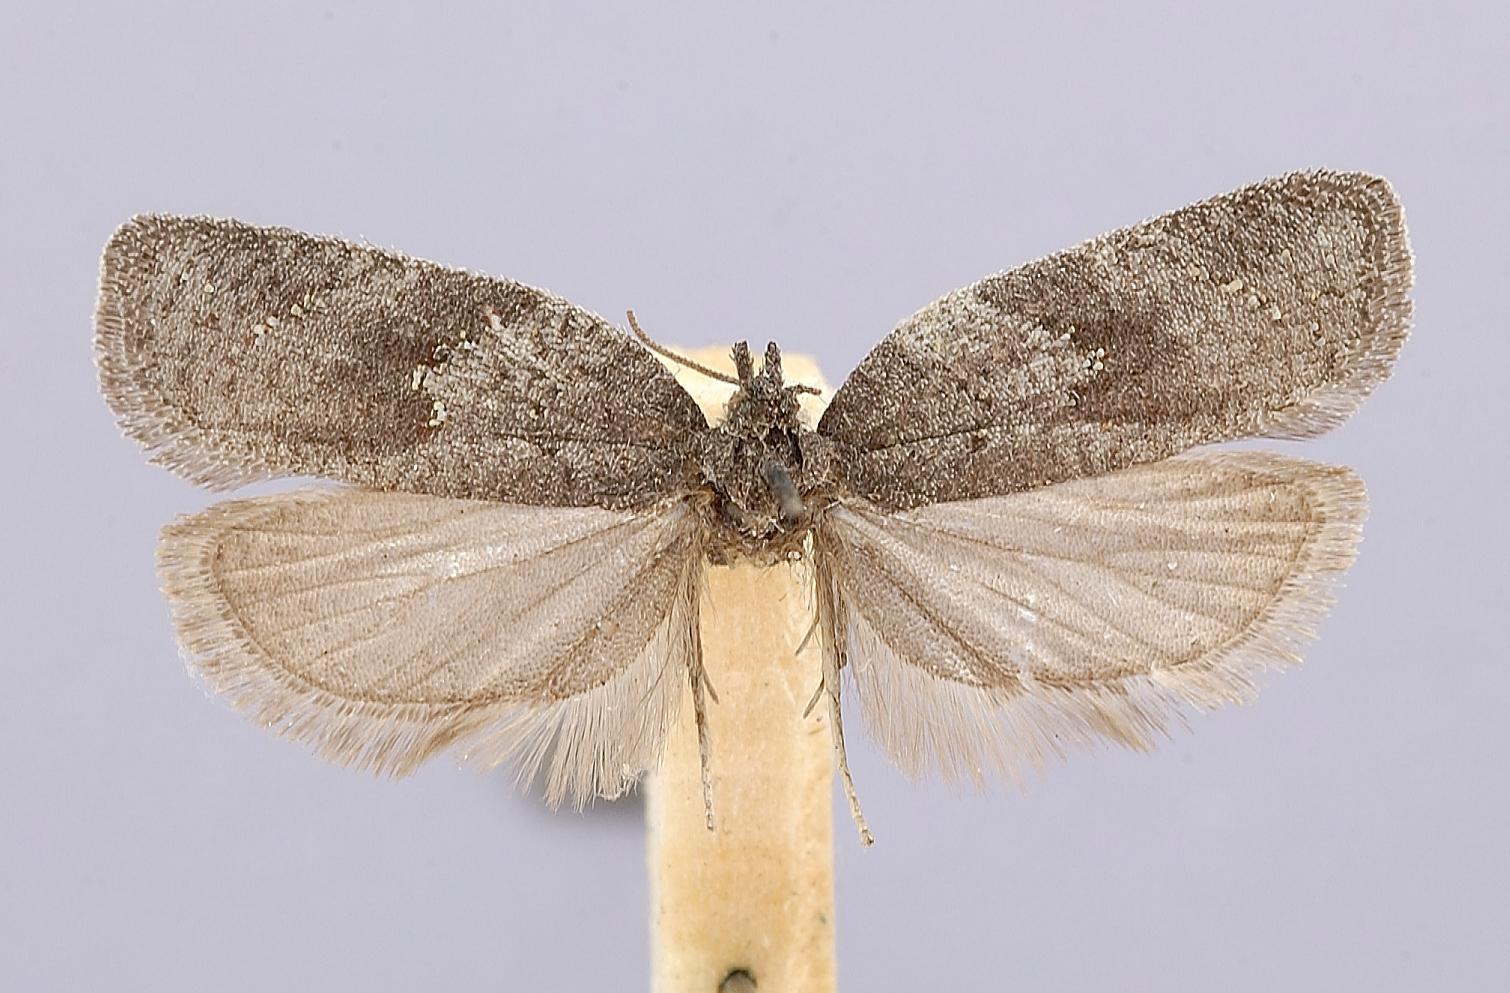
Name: Acleris paracinderella
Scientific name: Acleris paracinderella Powell, 1964
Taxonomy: Animalia, Arthropoda, Insecta, Lepidoptera, Tortricidae, Tortricinae
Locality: [Not Stated], Nevada, California, United States
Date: OCT.